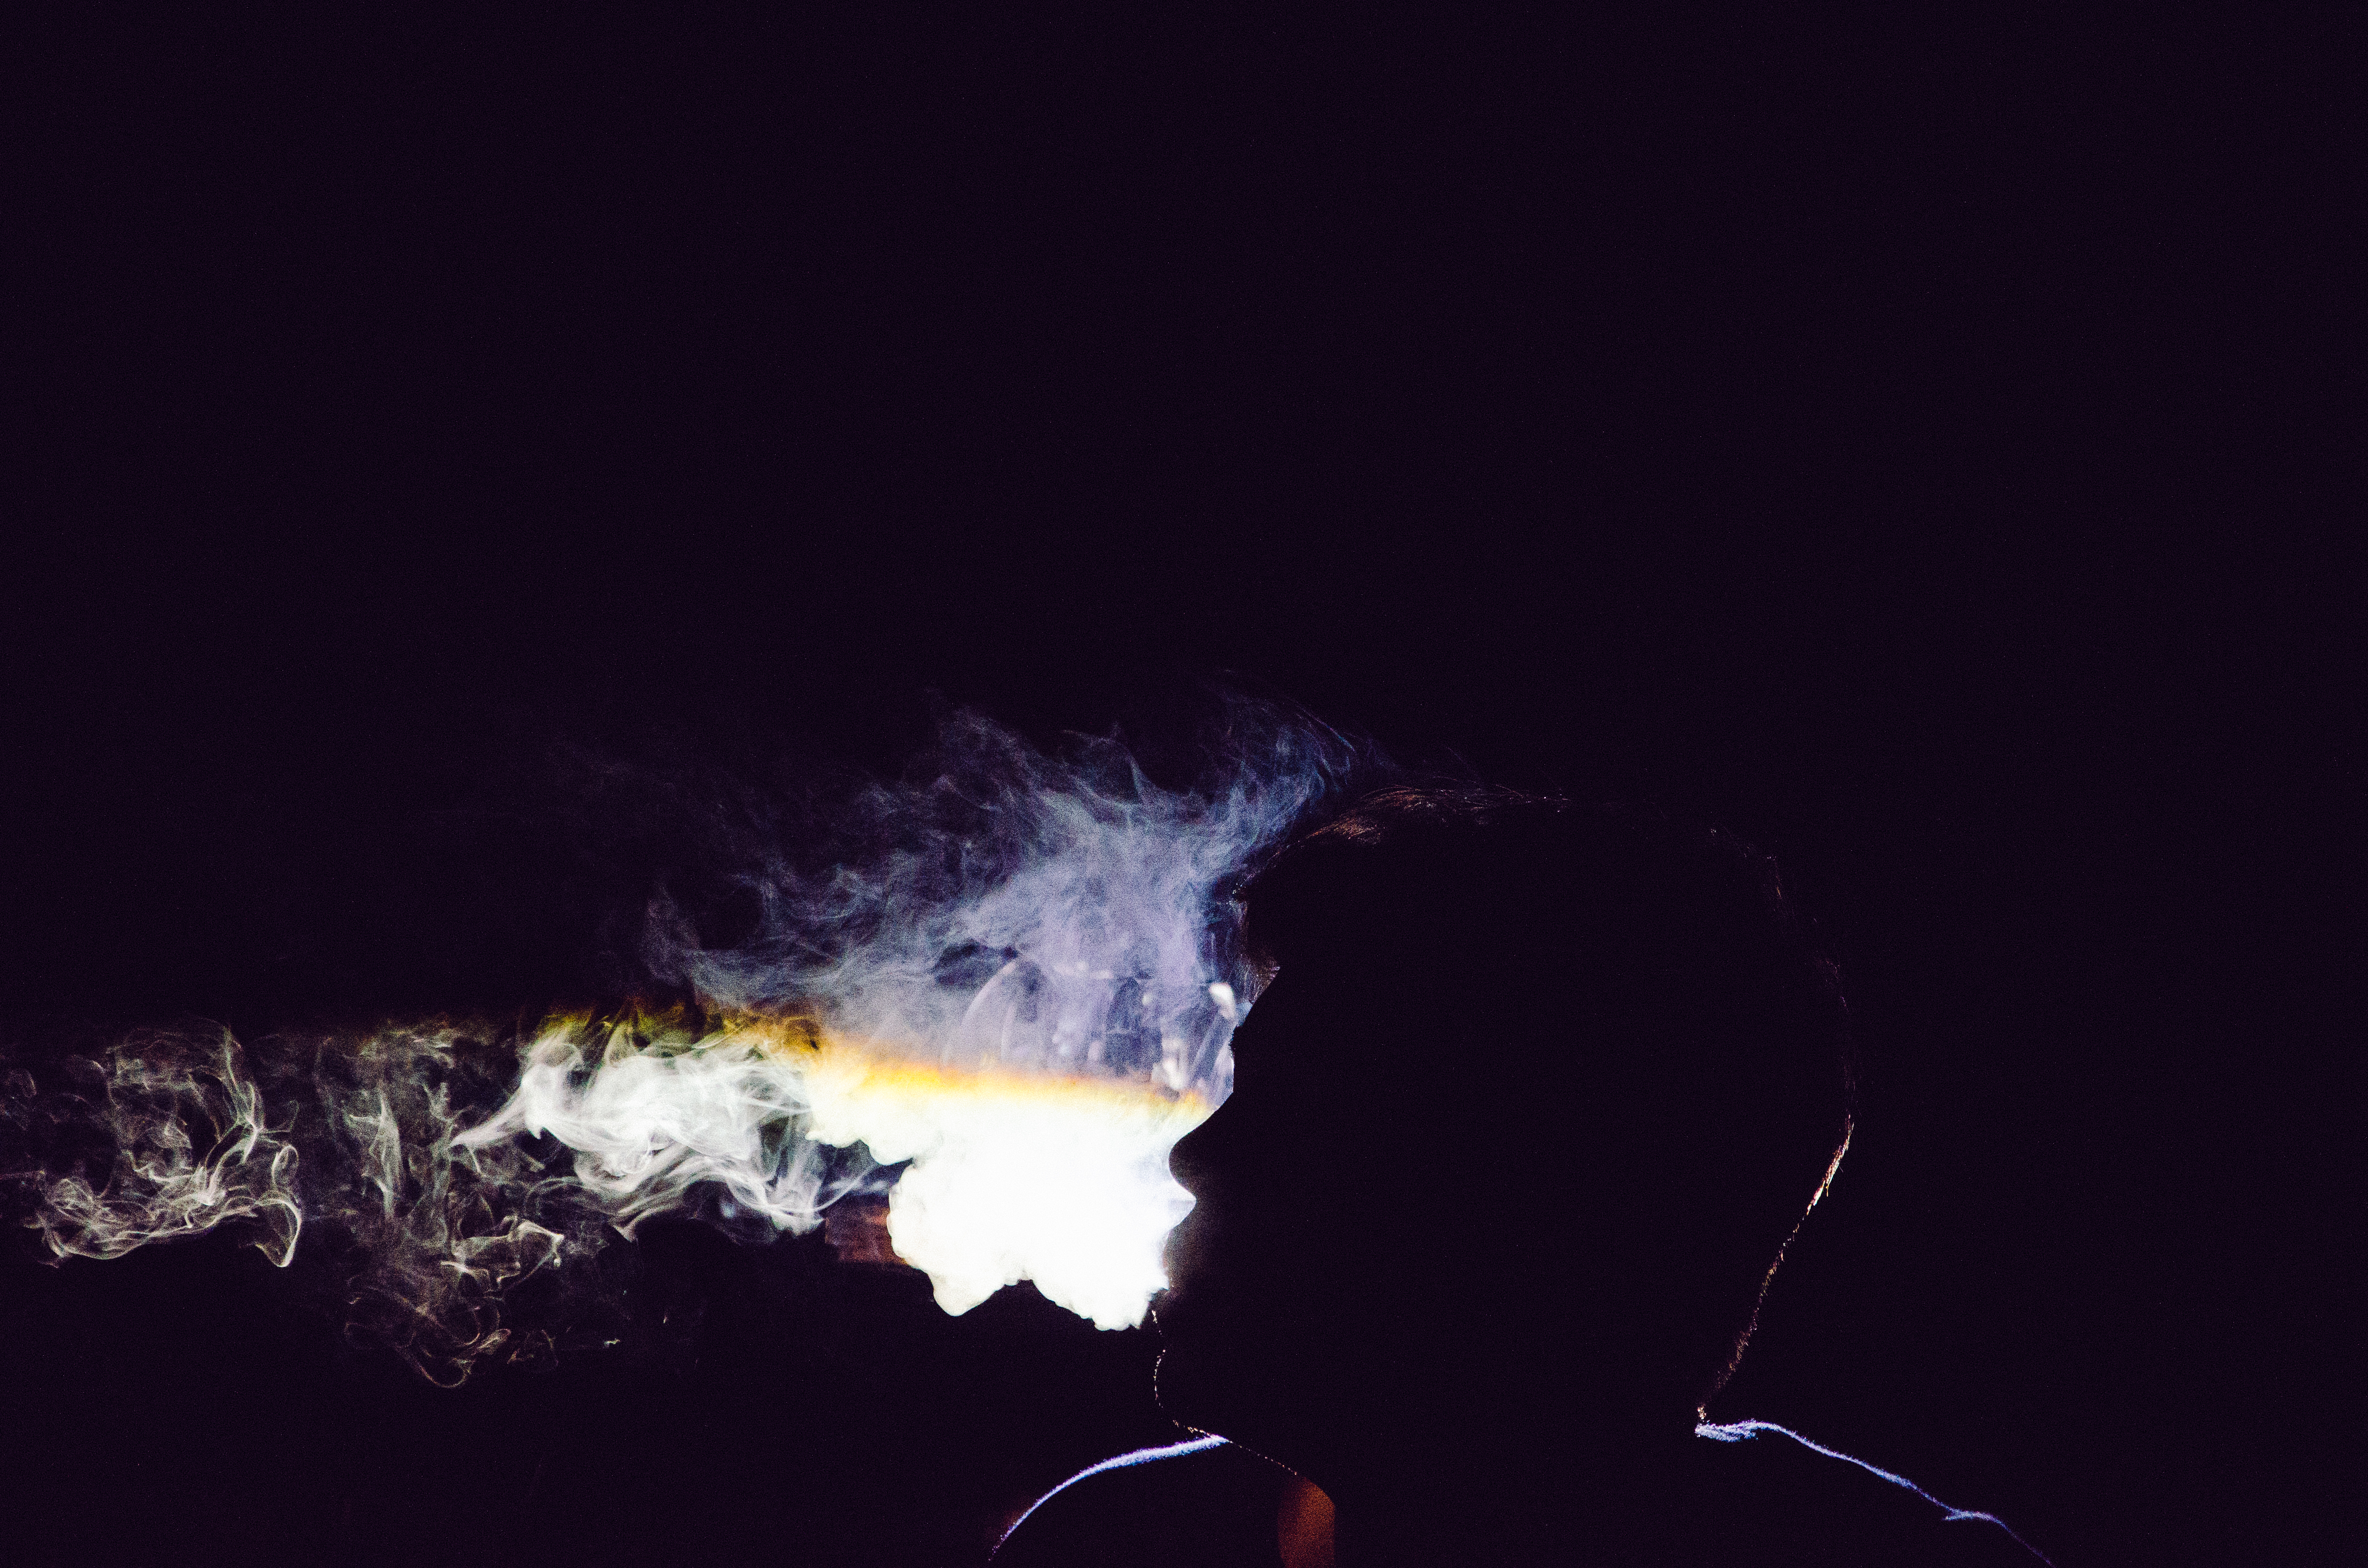
man, person, light, night, smoke, smoking, darkness, thunder, smoker, atmosphere of earth, geological phenomenon